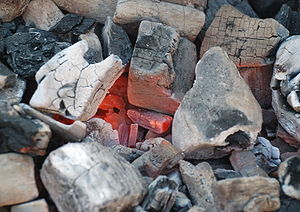
Moss Jernværk / Råstofferne, værket og produkterne
Brændende trækul
Moss Jernverk var et jernværk i Moss i Norge, grundlagt i 1704. Værket var i mange år byens største bedrift, og med kraft fra Mossefossen blev malm hovedsagelig fra Arendalsfeltet smeltet og bearbejdet til en række produkter. Fra midten af 1700-tallet var værket Norges ledende rustningsbedrift og støbte hundredvis af tunge kanoner i jern. Norges første valseværk for jern blev også anlagt her.